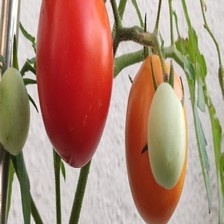
Label: tomato